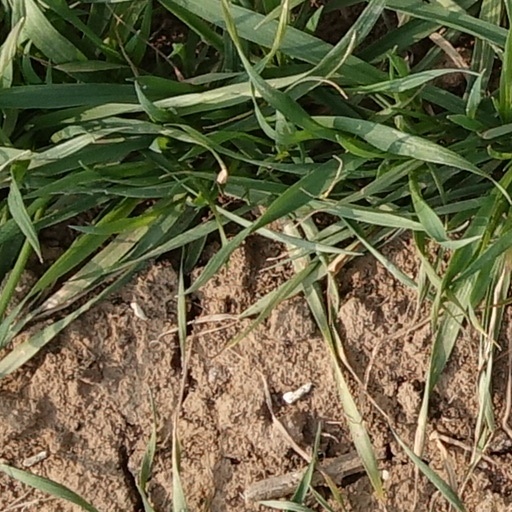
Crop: wheat